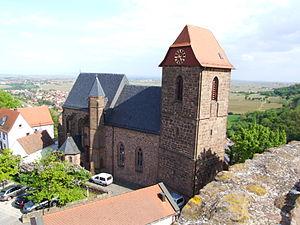
Le château fort de Neuleiningen est la ruine d'un château fort perché sur le bord de la forêt palatine. Elle est située sur le territoire de la commune de Neuleiningen dans l'arrondissement de Bad Dürkheim en Rhénanie-Palatinat, en Allemagne.
Neuleiningen est une municipalité allemande située dans le land de Rhénanie-Palatinat et l'arrondissement de Bad Dürkheim.